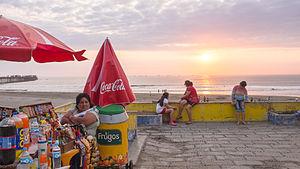
Soleil couchant sur la plage du district de Pimentel, Chiclayo, Pérou.
Le district de Pimentel est l'un des 20 districts de la province de Chiclayo au Pérou. Il est situé dans la Région de Lambayeque et possède plus de 32,346 habitants.